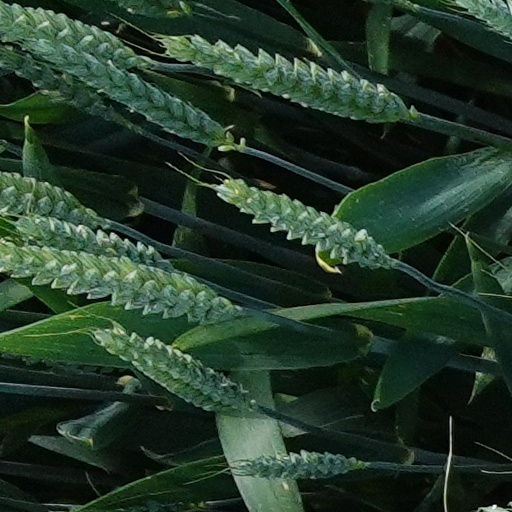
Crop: wheat